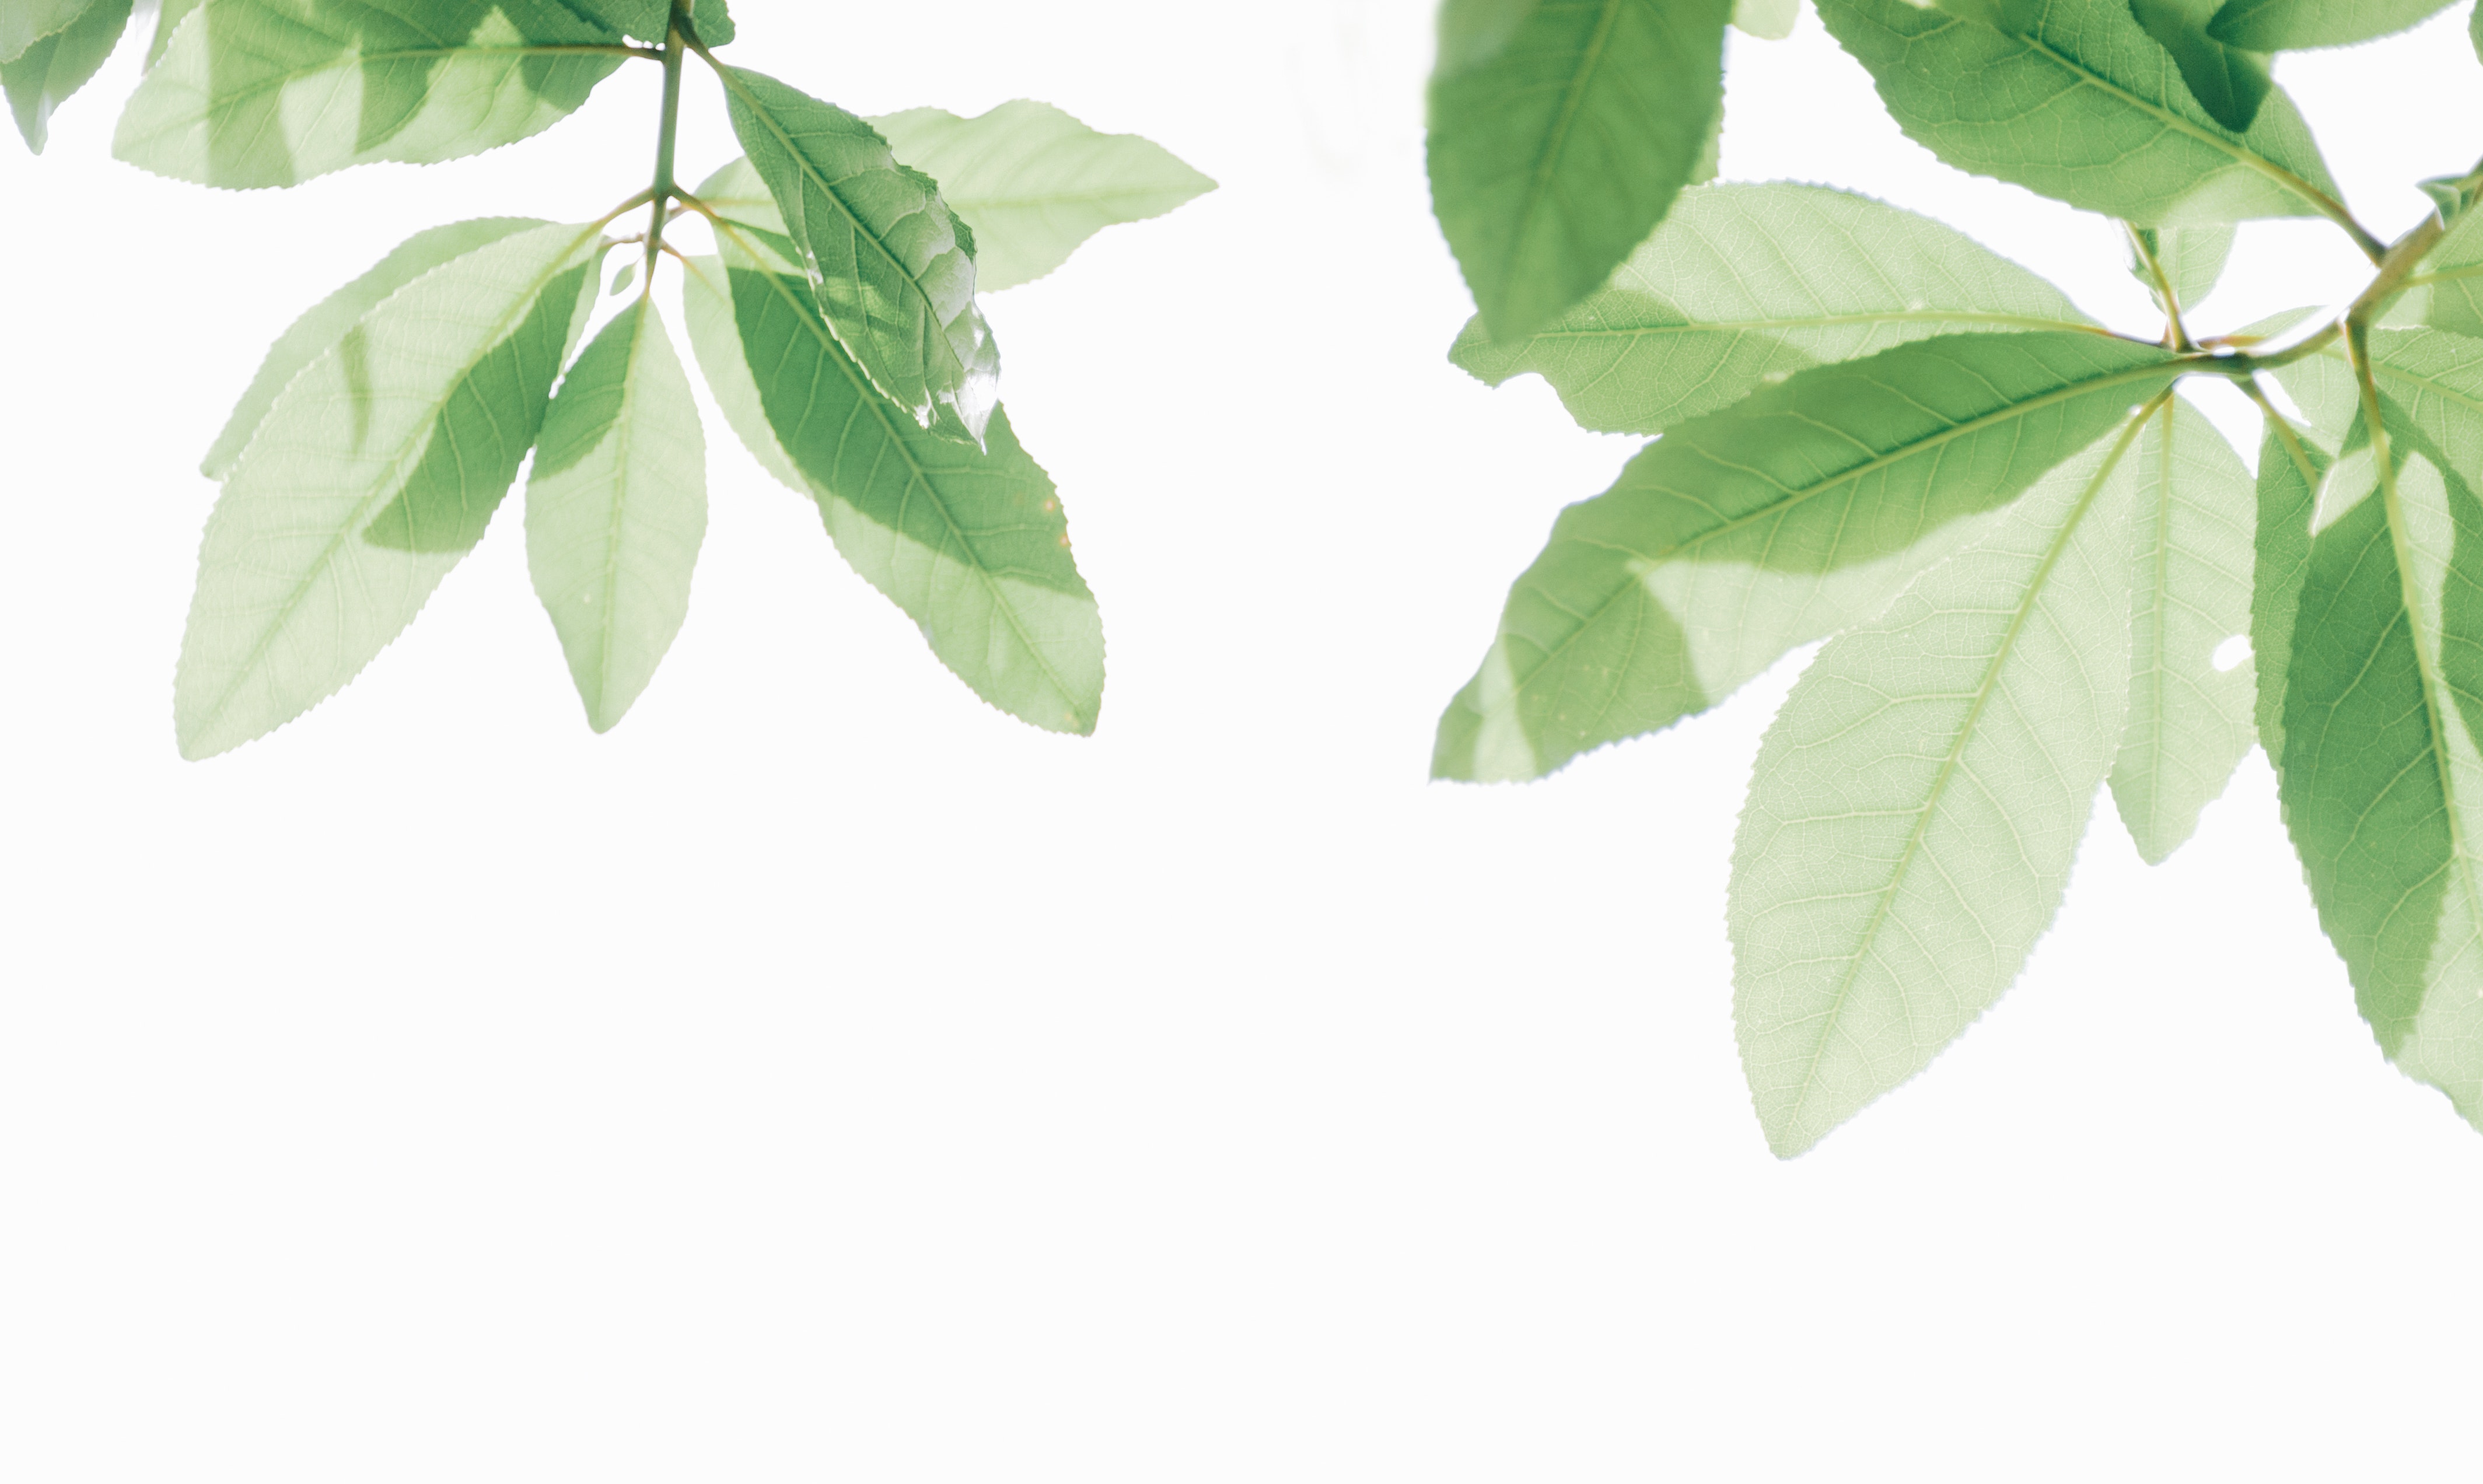
leaf, plant, tree, flower, green, woody plant, flowering plant, herb, plant stem